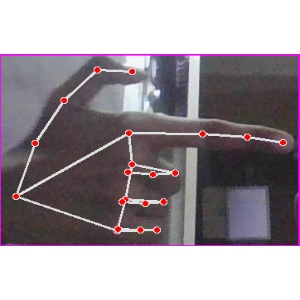
अक्षर: ब